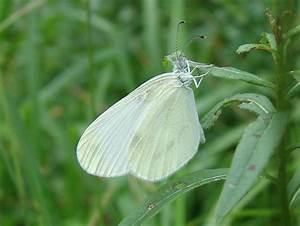
butterfly